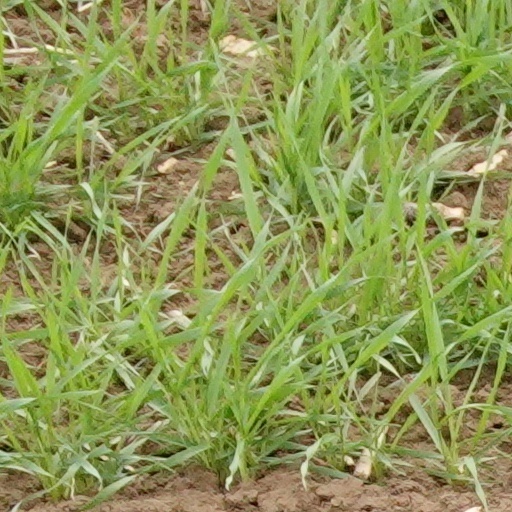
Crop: wheat